Bisinus

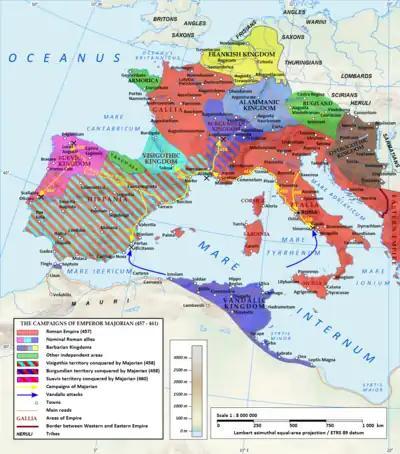
Roman Empire under Majorian, with Frankish Kingdom and Thuringians.

Gregory of Tours, writing in the last quarter of the 6th century, says that when the Franks rebelled against their king, Childeric I, who was accused of seducing their daughters, he went into exile at the court of Bisinus in Thuringia for eight years. In his absence, the Franks elected the Roman commander Aegidius as their king. Childeric's exile corresponds to the period between Aegidius' appointment as "magister militum" for Gaul in 456 or 457 and his death in 465. When Childeric returned from exile, Bisinus' wife Basina abandoned her husband to go with him. She became his wife and the mother of Clovis I. Gregory does not describe Bisinus as king of the Thuringians or even as a Thuringian himself, but as king "in Thuringia". Gregory's account was used by the authors of the 7th-century "Chronicle of Fredegar" and the 8th-century "Book of the History of the Franks".